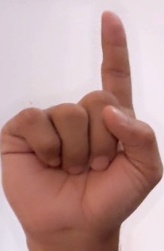
ASL sign: 1